Guru Granth Sahib

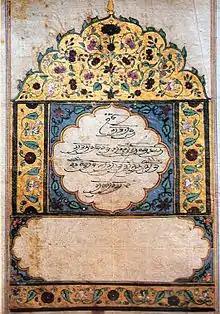
Illuminated Guru Granth Sahib folio with "nisan" (Mul Mantar) in the penmanship of Guru Gobind Singh

The Guru Granth Sahib is the central holy religious scripture of Sikhism, regarded by Sikhs as the final, sovereign and eternal Guru following the lineage of the ten human gurus of the religion. The Adi Granth, its first rendition, was compiled by the fifth guru, Guru Arjan (1564–1606). Its compilation was completed on 29 August 1604 and first installed inside the Golden Temple in Amritsar on 1 September 1604. Baba Buddha was appointed the first Granthi of the Golden Temple. Shortly afterwards Guru Hargobind added Ramkali Ki Vaar. Later, Guru Gobind Singh, the tenth Sikh guru, added hymns of Guru Tegh Bahadur to the Adi Granth and affirmed the text as his successor. This second rendition became known as the Guru Granth Sahib and is also sometimes referred to as the Adi Granth.